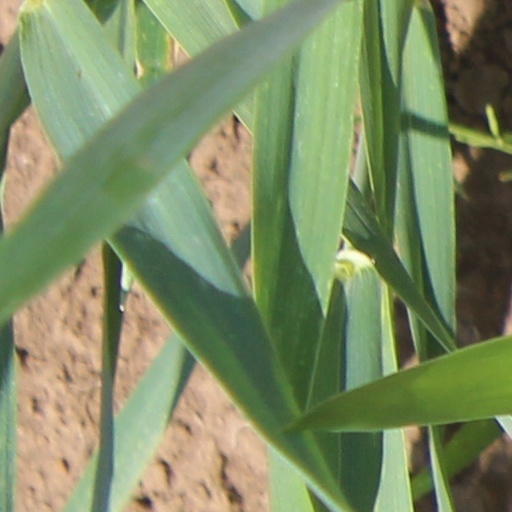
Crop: wheat